Ellen van Dijk

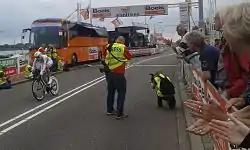
Van Dijk winning the time trial of the Boels Rental Ladies Tour in 2014

Van Dijk started the season with a third place in the general classification of the Ladies Tour of Qatar. During the season openers Van Dijk rode very well highlighted by her victory in the Le Samyn des Dames. In the first three UCI World Cup races Van Dijk finished two times second (Ronde van Drenthe, Tour of Flanders) and rode to a third place in the Trofeo Alfredo Binda in Italy. Her second stage race of the season, the Energiewacht Tour included the first individual time trial of the season which she won with a big difference. After also finishing two times second she won the general classification. About the time trial she said later that she had been tested on her time trial position during her stay in Italy . After a day of testing and adjusting the position of the saddle and the steer she found a better position which she was able to maintain for almost half an hour. She also said that she rode at a higher power than in the time trials at the 2012 Summer Olympics and the 2012 World Championships. Van Dijk also improved riding uphill and finished sixt in the fourth World Cup race, the hilly La Flèche Wallonne. Her time trial continued to go well and she won the time trials at the EPZ Omloop van Borsele and two time trial stages in the Gracia–Orlová. She also won a mountain stage, "the queen stage", in the Gracia–Orlová and so the general classification. In June she successfully defended her National Time Trial title in Winsum. A few days later she rode in medal position during the National Road Race Championships but had to abandon the race due to a broken derailleur in the second last lap. At the Giro d'Italia Femminile, the most prestigious stage race in women's cycling, she won stage 8, an individual time trial. With she won World Cup team time trial at the Open de Suède Vårgårda TTT. After the last two World Cup races, the Open de Suède Vårgårda where she finished fourth and the GP de Plouay which she did not ride to prepare for the last stage races, she finished third in the overall World Cup standings. She rode strong during the stage races and won the general classification of the Belgium Tour as well as of the Holland Ladies Tour, including the team time trial stages.